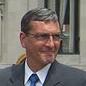
Age: 98